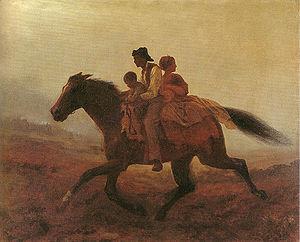
L'esclavage aux États-Unis est une institution qui commence peu après l'installation des premiers colons britanniques en Colonie de Virginie et se termine avec l'adoption du XIIIᵉ amendement de la Constitution américaine adopté par le Congrès le 6 décembre 1865, suivi du Quatorzième amendement de la Constitution des États-Unis de 1868, accordant la citoyenneté à toute personne née ou naturalisée aux États-Unis et interdisant toute restriction à ce droit, et du Quinzième amendement de la Constitution des États-Unis, de 1870, garantissant le droit de vote à tous les citoyens des États-Unis. L'application des droits constitutionnels qui fut entravée dans les états du sud, par les lois Jim Crow, et par les divers règlements légalisant différents formes de ségrégation raciale qui était une manière de conserver les Afro-Américains dans un statut proche de l'esclavage et en les cantonnant dans les travaux qui leur étaient dévolus durant l'esclavage.